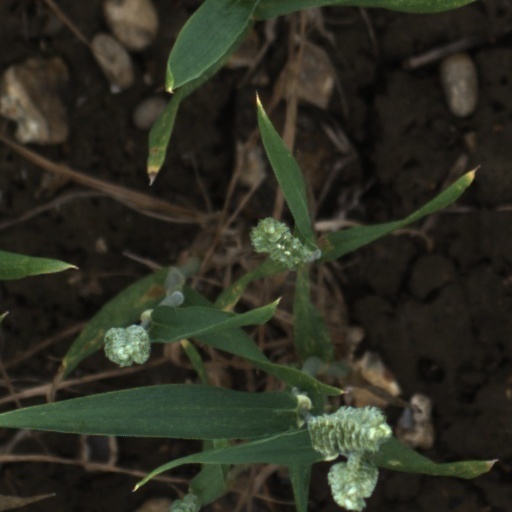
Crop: wheat